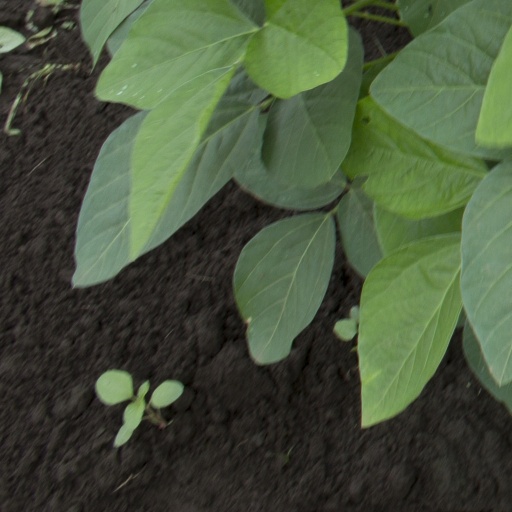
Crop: soybean